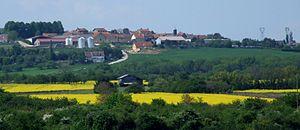
Hauteville-lès-Dijon vu de Fontaine-lès-Dijon, Côte-d'Or, Bourgogne,FRANCE
Hauteville-lès-Dijon est une commune française appartenant à Dijon Métropole située dans le département de la Côte-d'Or en région Bourgogne-Franche-Comté.